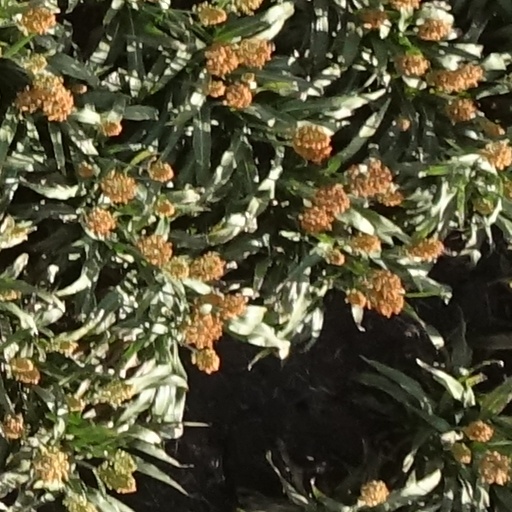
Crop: sorghum